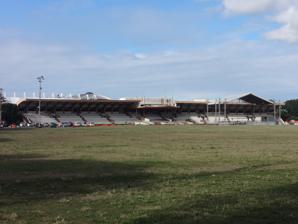
Building: Quirino Grandstand
Country: Philippines
Year built: 1946
Grandstand in Manila, Philippines This article's lead section may be too short to adequately summarize the key points . Please consider expanding the lead to provide an accessible overview of all important aspects of the article. ( March 2018 ) Quirino Grandstand Quirino Grandstand Location within Rizal Park Show map of Rizal Park Quirino Grandstand Quirino Grandstand (Manila) Show map of Manila Former names Independence Grandstand Location Independence Road, Rizal Park , Ermita , Manila , Philippines Coordinates 14°34′47″N 120°58′29″E / 14.57972°N 120.97472°E / 14.57972; 120.97472 Capacity 10,000 Record attendance 6,000 ( 2015 Papal Mass ) Construction Built 1946 Renovated 1949 Architect Juan Arellano Federico Ilustre Tenants World Youth Day 1995 2005 Southeast Asian Games Papal Visit Concluding Mass 2015 National Rally for Peace The Quirino Grandstand, formerly known as the Independence Grandstand , is a grandstand located at Rizal Park , Manila , Philippines . History Contrary to popular belief, the first Independence Grandstand was not originally located on the present site of the Quirino Grandstand but on the area close to Dewey Boulevard right across the Rizal Monument and the flagpole. It was completed in 1946 for the ceremony of the declaration of Philippine independence from the United States on July 4, 1946. Juan Arellano designed the original grandstand in the neoclassical design with ornate elements added to the structure such as a triumphal arch at the top with two "wings" that shaded the main galleries, a stage in the form of a ship's bow with a carved figurehead of a maiden representing freedom, and two other figures, representing a Filipino and a Filipina, that stood about 10 meters (33 ft) tall behind the stage and the central gallery. The current grandstand The grandstand was later demolished and a new one was built further away from the old site towards near the breakwater and Manila Bay where it stands to this day. Designed by Federico Ilustre , supervising architect for the Bureau of Public Works , the new Independence Grandstand's design was patterned after the Arellano-designed grandstand, (including the triumphal arch) with a simpler design (without the ship bow stage and the statues) and some Art Deco influence in the canopy compared to the original. The structure was completed in 1949, in time for the inauguration of President Elpidio Quirino . Years later after his death, the grandstand was renamed in his honor. Quirino Grandstand was expanded over the years to accommodate more people, and the triumphal arch was eventually gone. Work in the 1990s brought about a return to the structure's neoclassical roots with the addition of some neoclassical elements in the expansion area. Notable events Quirino Grandstand during the 2023 Independence Day rites. The Quirino Grandstand has been the traditional venue for annual Independence Day activities as well as that of many Philippine presidential inaugurations since the 1949 Quirino inaugural . In addition, the grandstand has also been a site for many civic, religious, sporting, and political gatherings. It served as the main venue of the World Youth Day 1995 closing liturgy, the 2000 Gregorian Millennium New Year Celebrations in the country, the 2005 Southeast Asian Games Opening and Closing Ceremonies, and the concluding mass of Pope Francis 's visit to the Philippines in 2015. It is also used yearly for Jesus Is Lord Church Worldwide 's anniversaries since 1989. It is also the main venues of El Shaddai (movement) during its early years and yearly used during their anniversaries from 1988, 1993-1994, 1998-2001, 2003-2009 and 2023-Present Since 2006, every January 9. The Traslación of the replica of Black Nazarene starts at the grandstand. SOP held a special episode celebrating GMA Network 's ratings victory at the grandstand on October 10, 2004. Eight years later on January 22, 2012, ASAP of the rival TV network ABS-CBN also held a special episode at the grandstand to celebrate Chinese New Year . The grandstand grounds was also the site of the 2010 Manila hostage crisis , which strained relations between Manila and Hong Kong for a time. From 2020 to 2022, during the COVID-19 pandemic , the grandstand was made as a make-shift drive-thru COVID-19 testing facility and later as a drive-thru vaccination site by the Manila city government. In 2024, the Bagong Pilipinas launch took place in a venue where 3100 attendees, including members of Congress, government employees, heads of government agencies, and P30K club members, were present. Gallery Back of Quirino Grandstand Open field in front of the grandstand Bust of Elpidio Quirino next to the grandstand References ^ a b Macaraig, Twink (host) (June 28, 2010)." Grandstands and Grand Plans ". The Explainer . ANC. ^ Alcazaren, Paulo (July 10, 2010). "Grandstands and grand public spaces" . The Philippine Star . ^ Gonzales, Catherine (January 18, 2021). "Manila launches free, by appointment only Covid-19 swab test at Quirino Grandstand" . Philippine Daily Inquirer . ^ Moaje, Marita (January 24, 2022). "More than 40K get booster shots at Manila drive-thru sites" . Philippine News Agency . ^ Cayabyab, Marc Jayson (June 7, 2022). "Manila shuts down Quirino Grandstand drive-thru vax site" . The Philippine Star . ^ "Bagong Pilipinas" . DILG . Philippines portal v t e Rizal Park Luneta National Park Features Memorials Independence Flagpole Rizal Monument Statue of the Sentinel of Freedom Museums Museo Pambata Museum of Philippine Political History National Museum of Anthropology National Museum of Fine Arts National Museum of Natural History National Planetarium Other features Agrifina Circle Manila Army and Navy Club Manila Elks Club Manila Ocean Park National Library of the Philippines Quirino Grandstand Neighboring features Buildings Baluarte de San Diego Casino Español de Manila Central United Methodist Church Luneta Hotel Manila Hotel Manila South Harbor Puerta Real Santa Isabel College Torre de Manila United Nations LRT Station U.S. Embassy, Manila Adjacent streets Bonifacio Drive Del Pilar Street Kalaw Avenue Padre Burgos Avenue Plaza Olivia Salamanca Roxas Boulevard Taft Avenue Events Feast of the Black Nazarene Manila hostage crisis Million People March Pope Francis's visit to the Philippines Presidential inaugurations Rizal Day World Youth Day 1995 Miscellaneous Centennial Tower Gomburza José Rizal Thirteen Martyrs of Bagumbayan Torre de Manila controversy Ermita , Manila